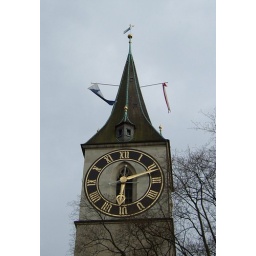
Clock tower of St. Peter's church in Zurich, listed as the largest church clock tower face in the world.